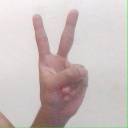
अक्षर: क